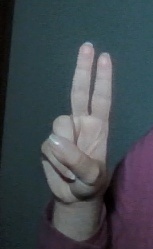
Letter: taa